Epistory - Typing Chronicles

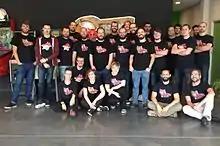
The full "Fishing Cactus" staff

Part of the challenge in making Epistory was to "feel like a game and not just a typing application". To that end, the developers emphasised player choice in gameplay design decisions. The game was developed in Unity, using the Tiled map editor. The use of Tiled made the ground tiles look artificial, so this was fixed using Shader Forge. The EFJI keys were used to move the character through the world to encourage good use of the home keys. The art design was influenced by another game project that Fishing Cactus was working on, with a World War I theme. Because the frame story of Epistory is about a writer, it seemed like a natural choice to have a paper-themed world. Later, the decision was made to take it into 3D and incorporate papercraft and origami designs. Epistory used random methods to populate levels with trees, which were then manually checked and edited by the designers before being saved as the level.